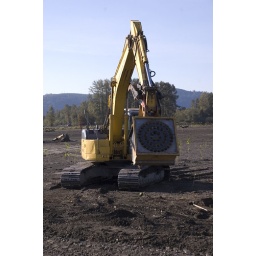
The Upper Skagit Tribe uses a rotary stinger to plant trees in the Hansen Creek floodplain